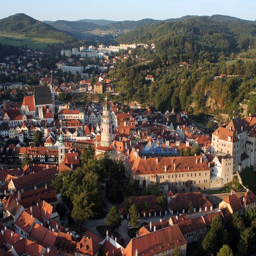
the town -- the pearl